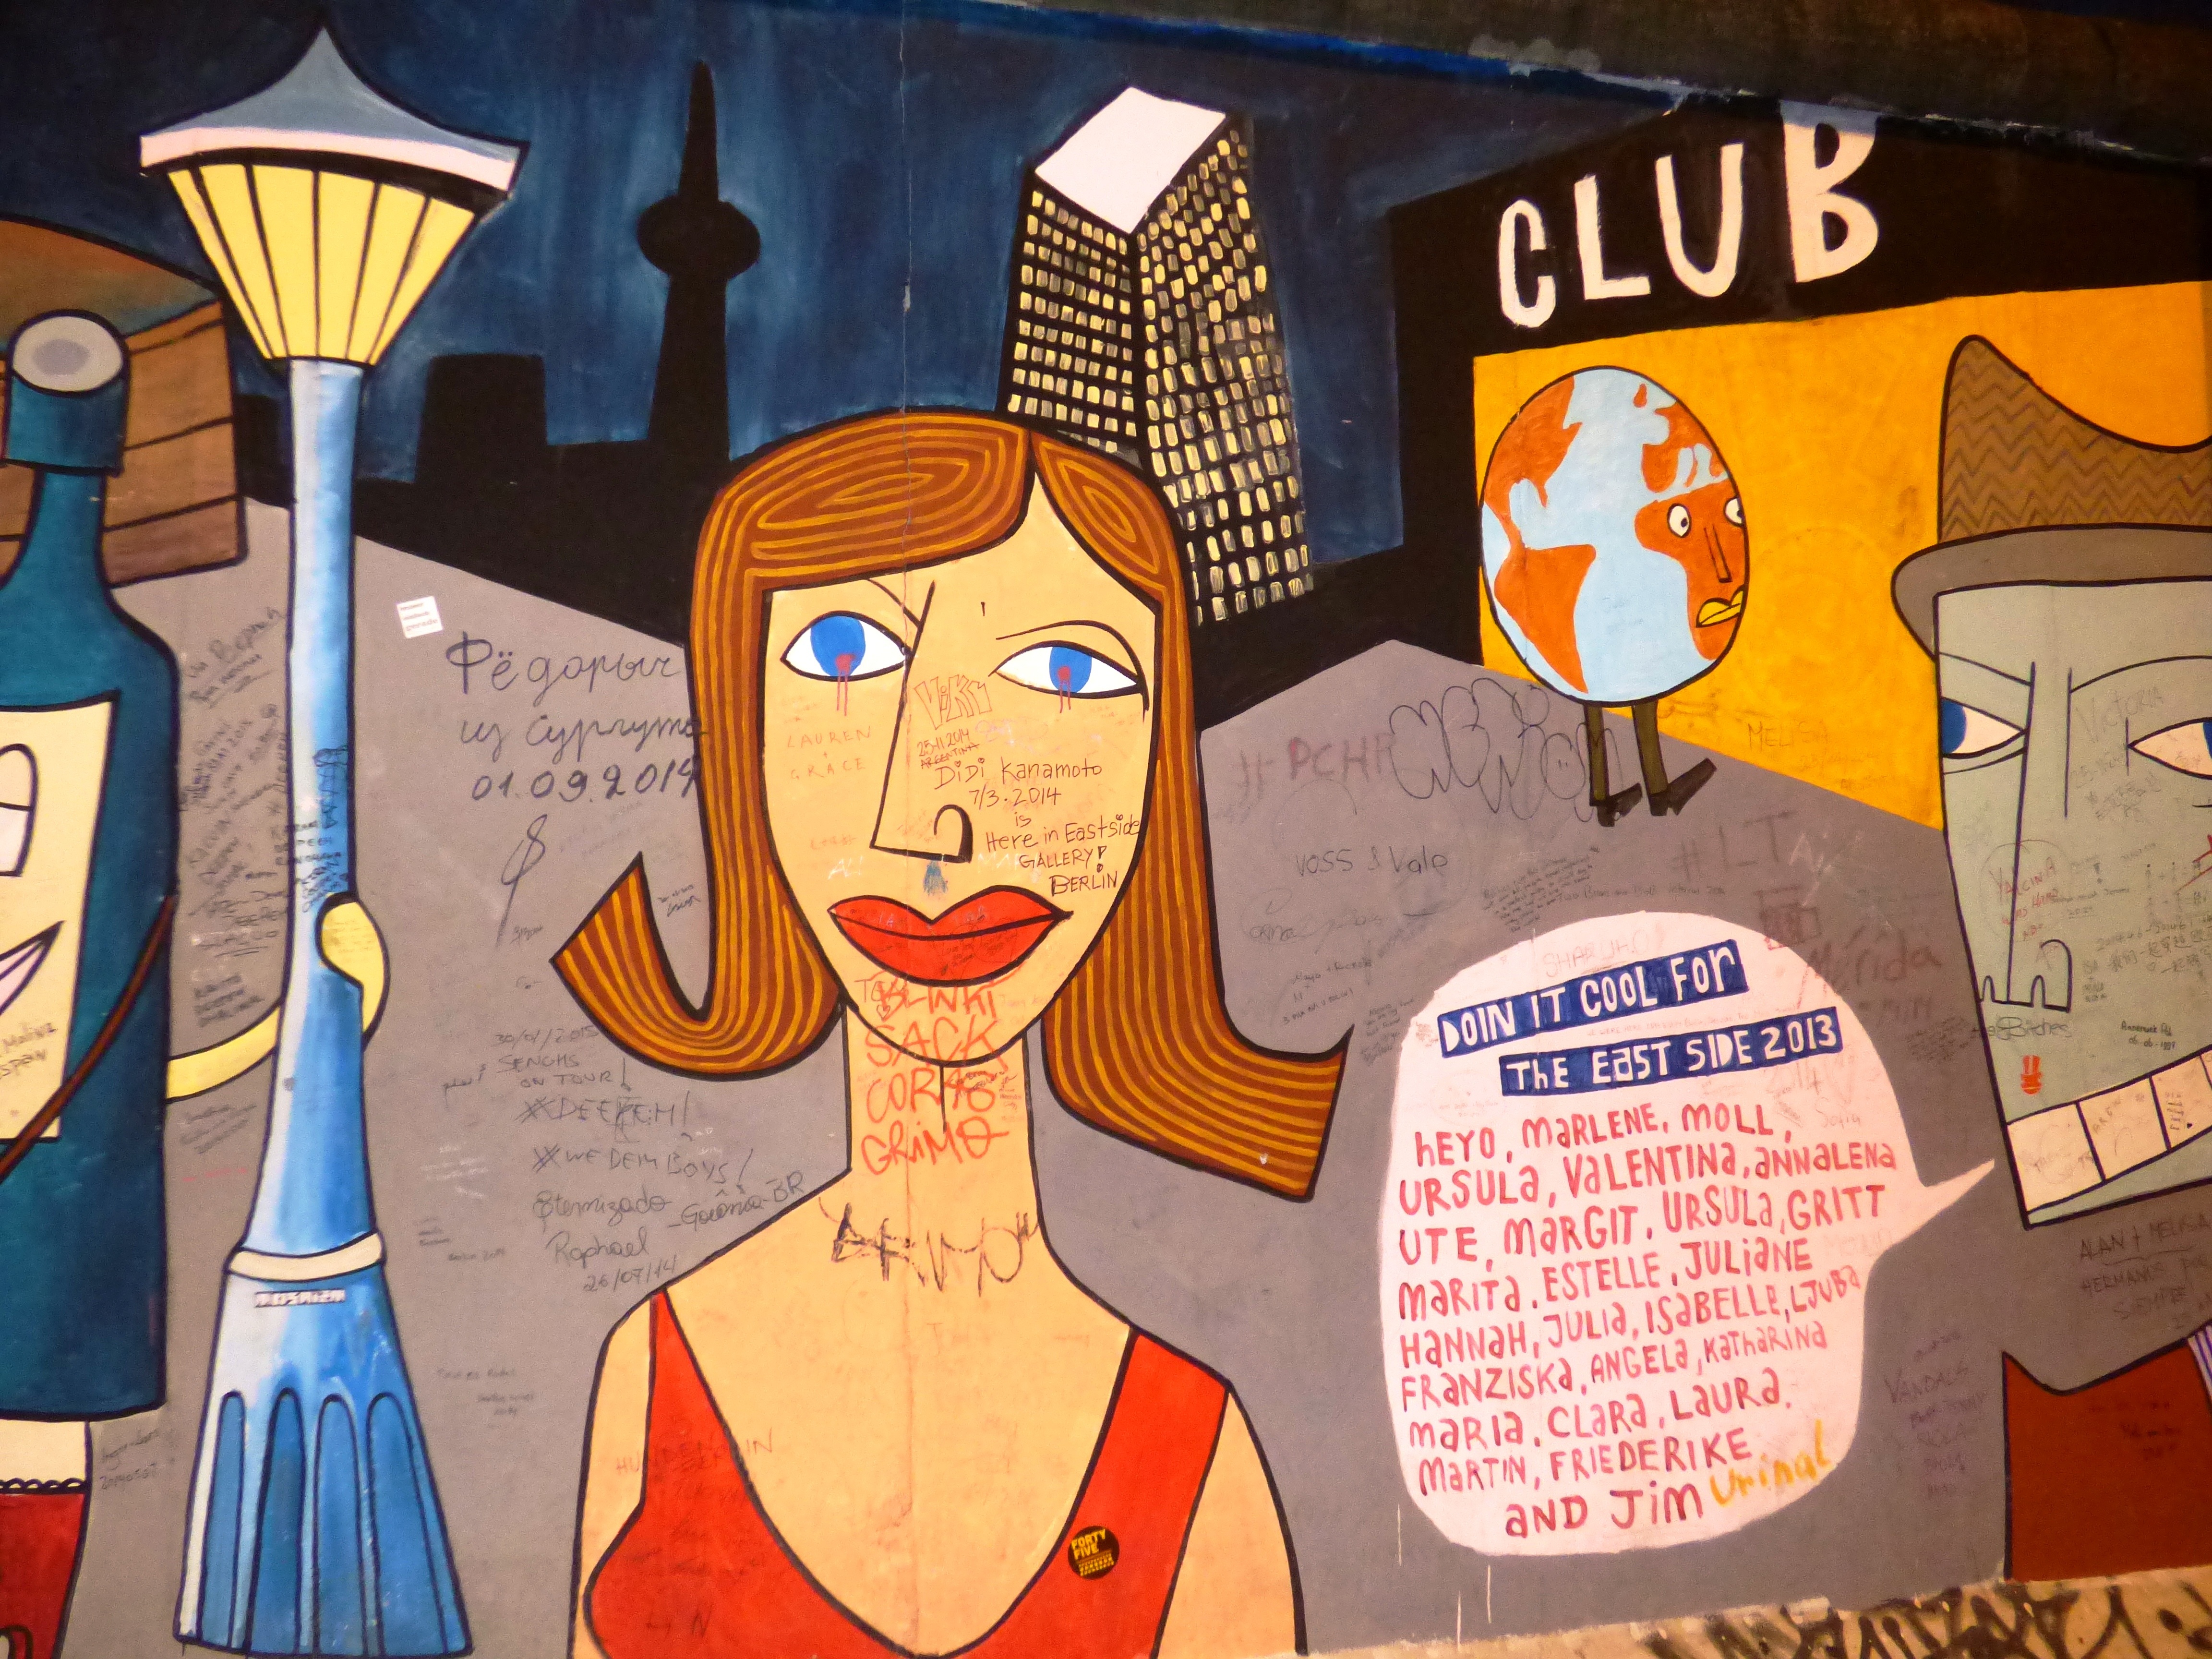
wall, monument, symbol, graffiti, fiction, illustration, germany, berlin, anime, comics, lake dusia, cartoon, division, screenshot, berlin wall, fascism, the inscriptions, comic book, nrd, of berlin, the shaft